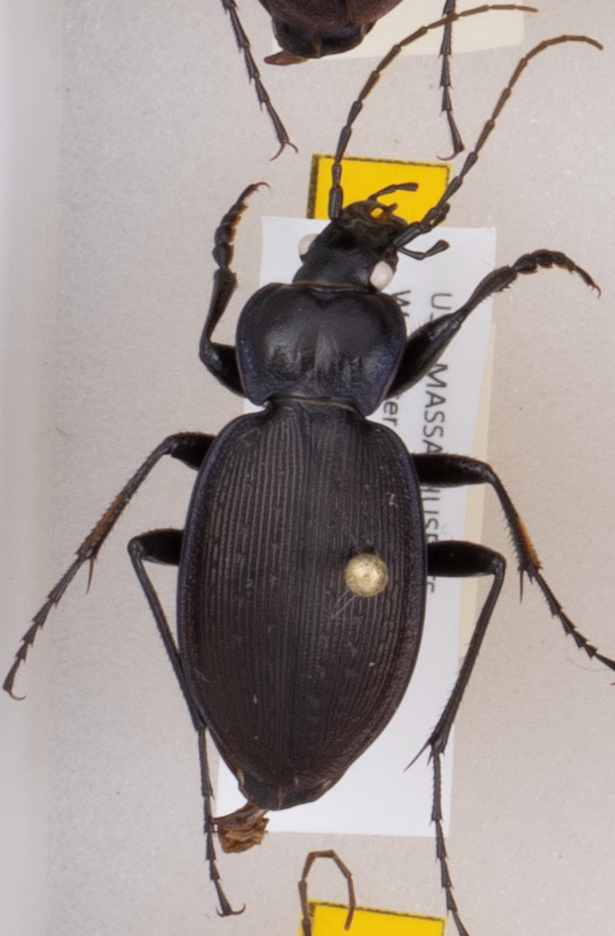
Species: Carabus goryi
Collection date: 2019-06-18
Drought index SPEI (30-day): -0.116
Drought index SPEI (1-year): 2.09
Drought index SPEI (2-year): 2.09